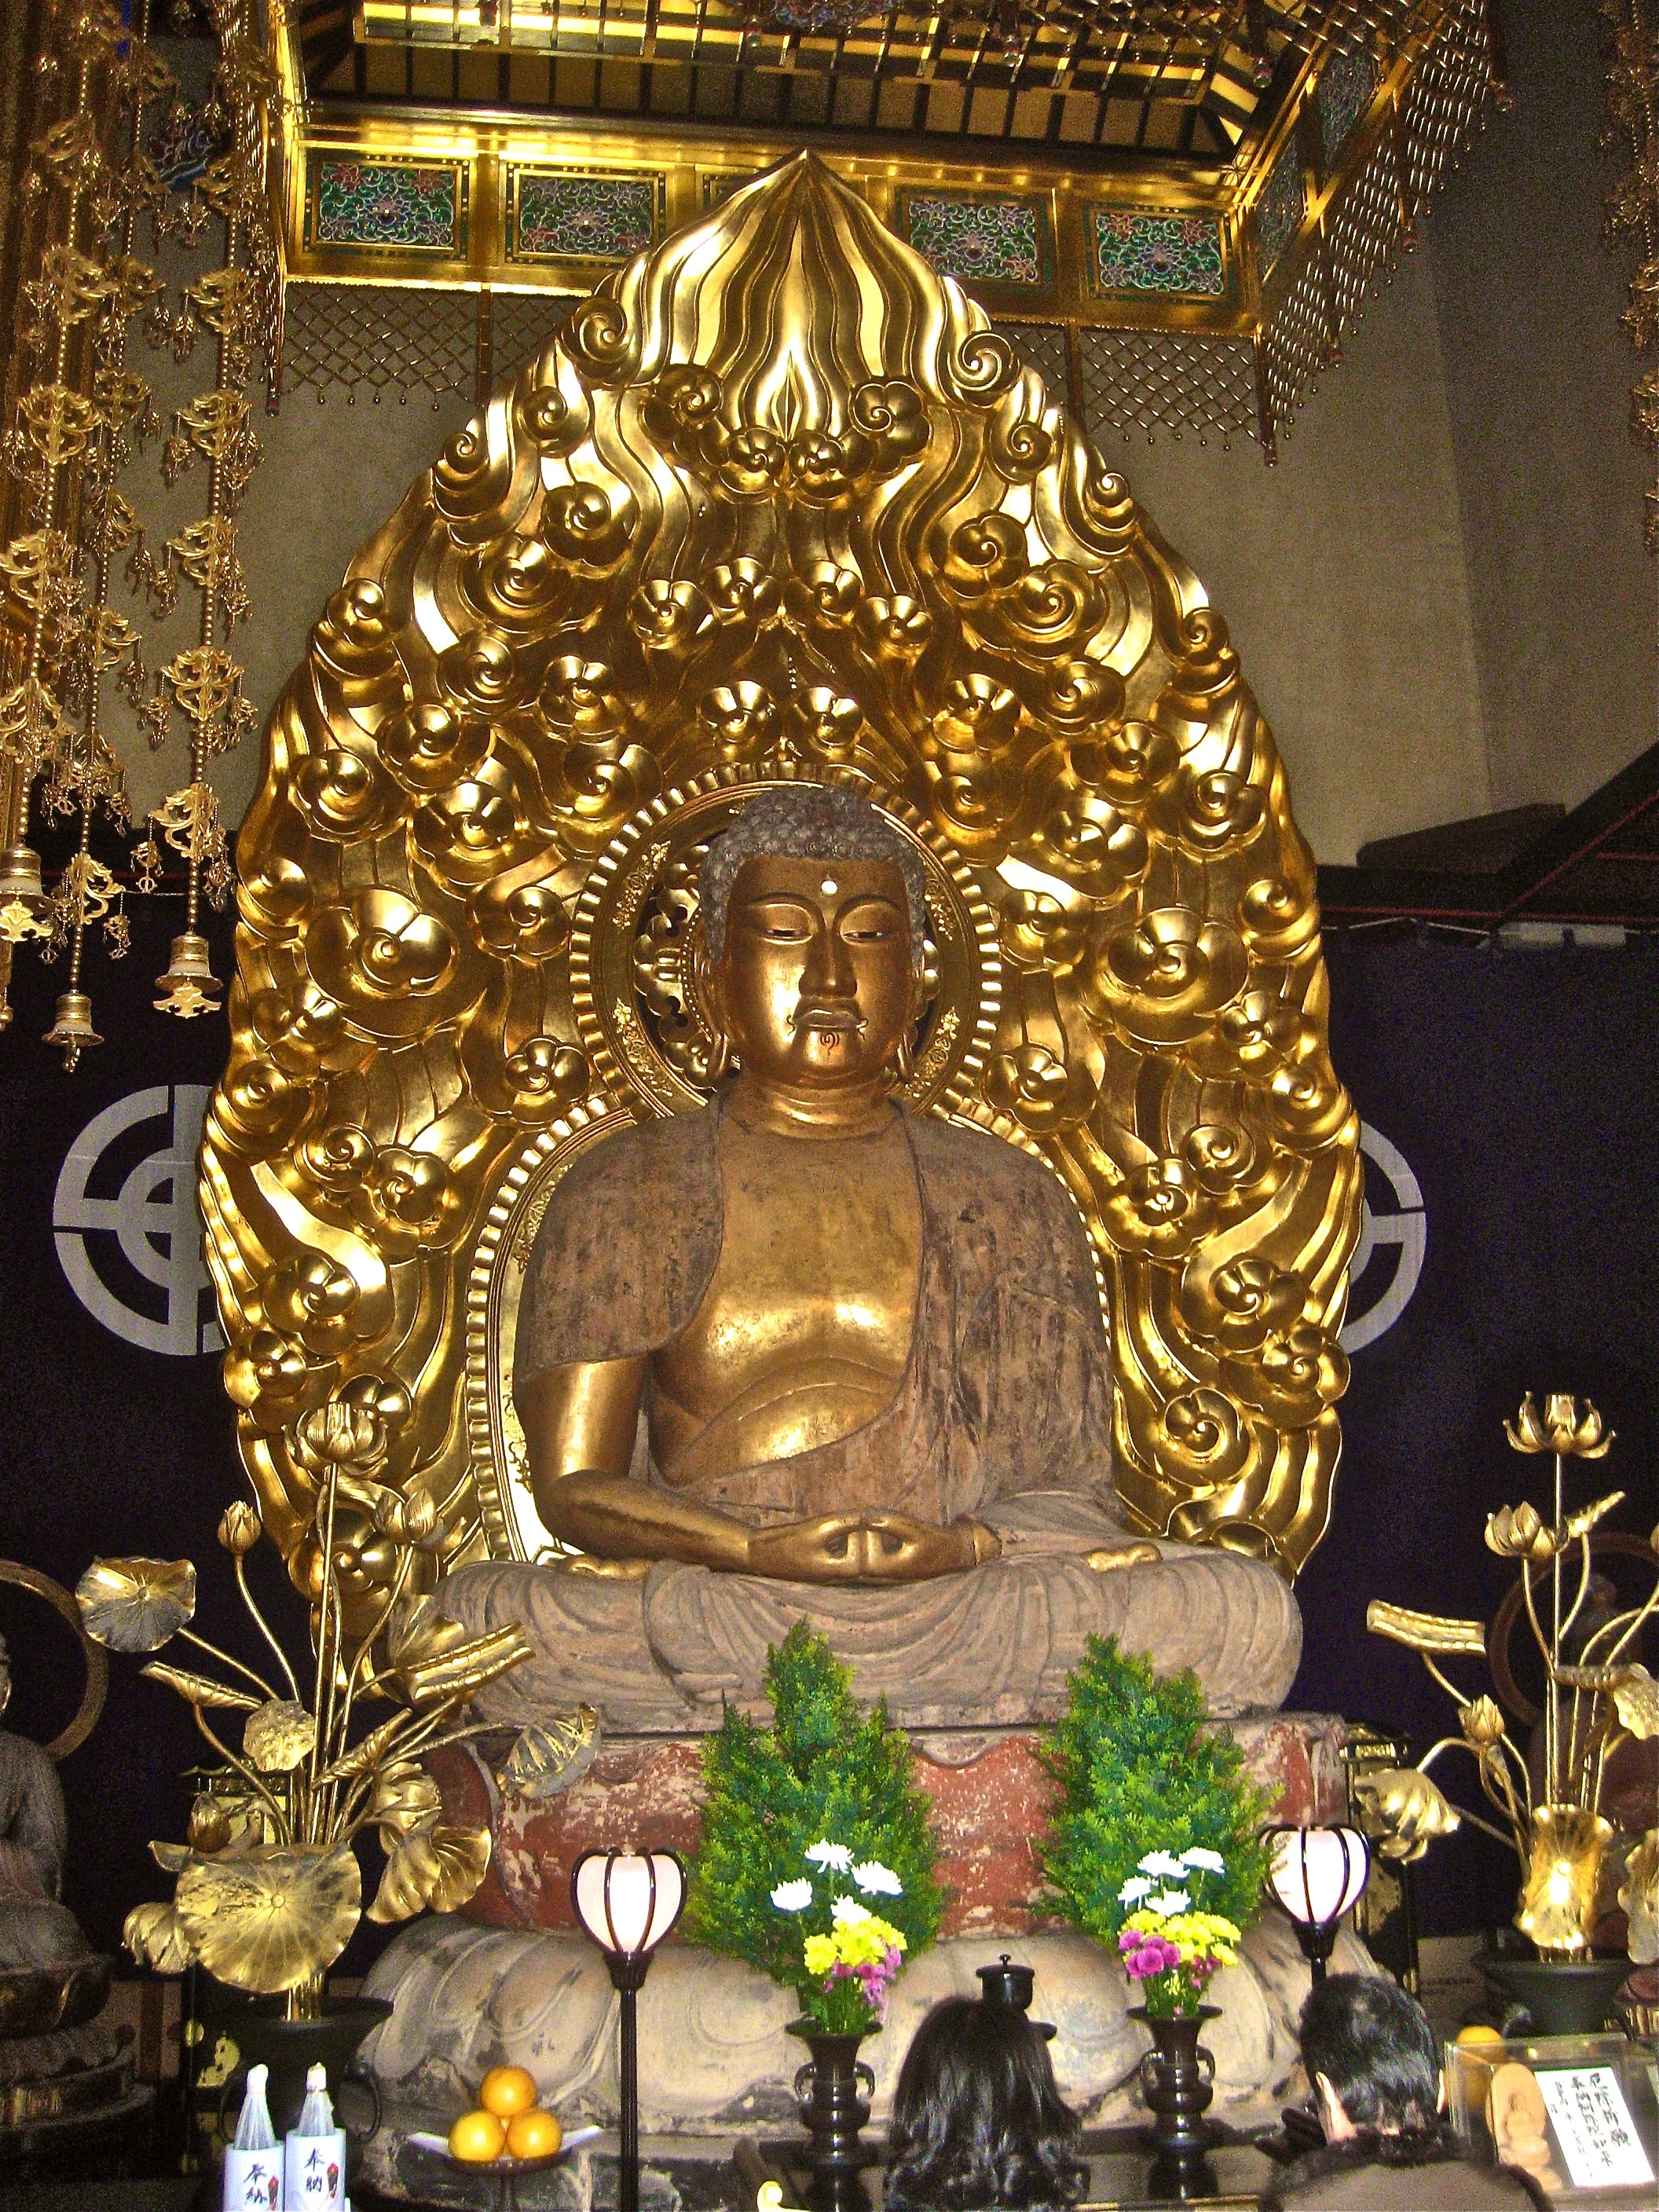
building, monument, statue, religion, japan, lighting, place of worship, temple, altar, shrine, carving, wat, golden buddha, hindu temple, gautama buddha, ancient history